The Shadow Line (novel)

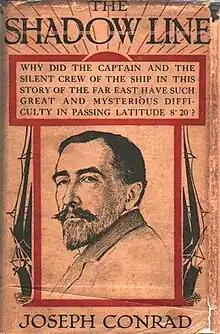
First edition (UK)

The Shadow-Line is a short novel based at sea by Joseph Conrad; it is one of his later works, being written from February to December 1915. It was first published in 1916 as a serial in New York's "Metropolitan Magazine" (September—October) in the "English Review" (September 1916-March 1917) and published in book form in 1917 in the UK (March) and America (April). The novella depicts the development of a young man upon taking a captaincy in the Orient, with the "shadow line" of the title representing the threshold of this development.